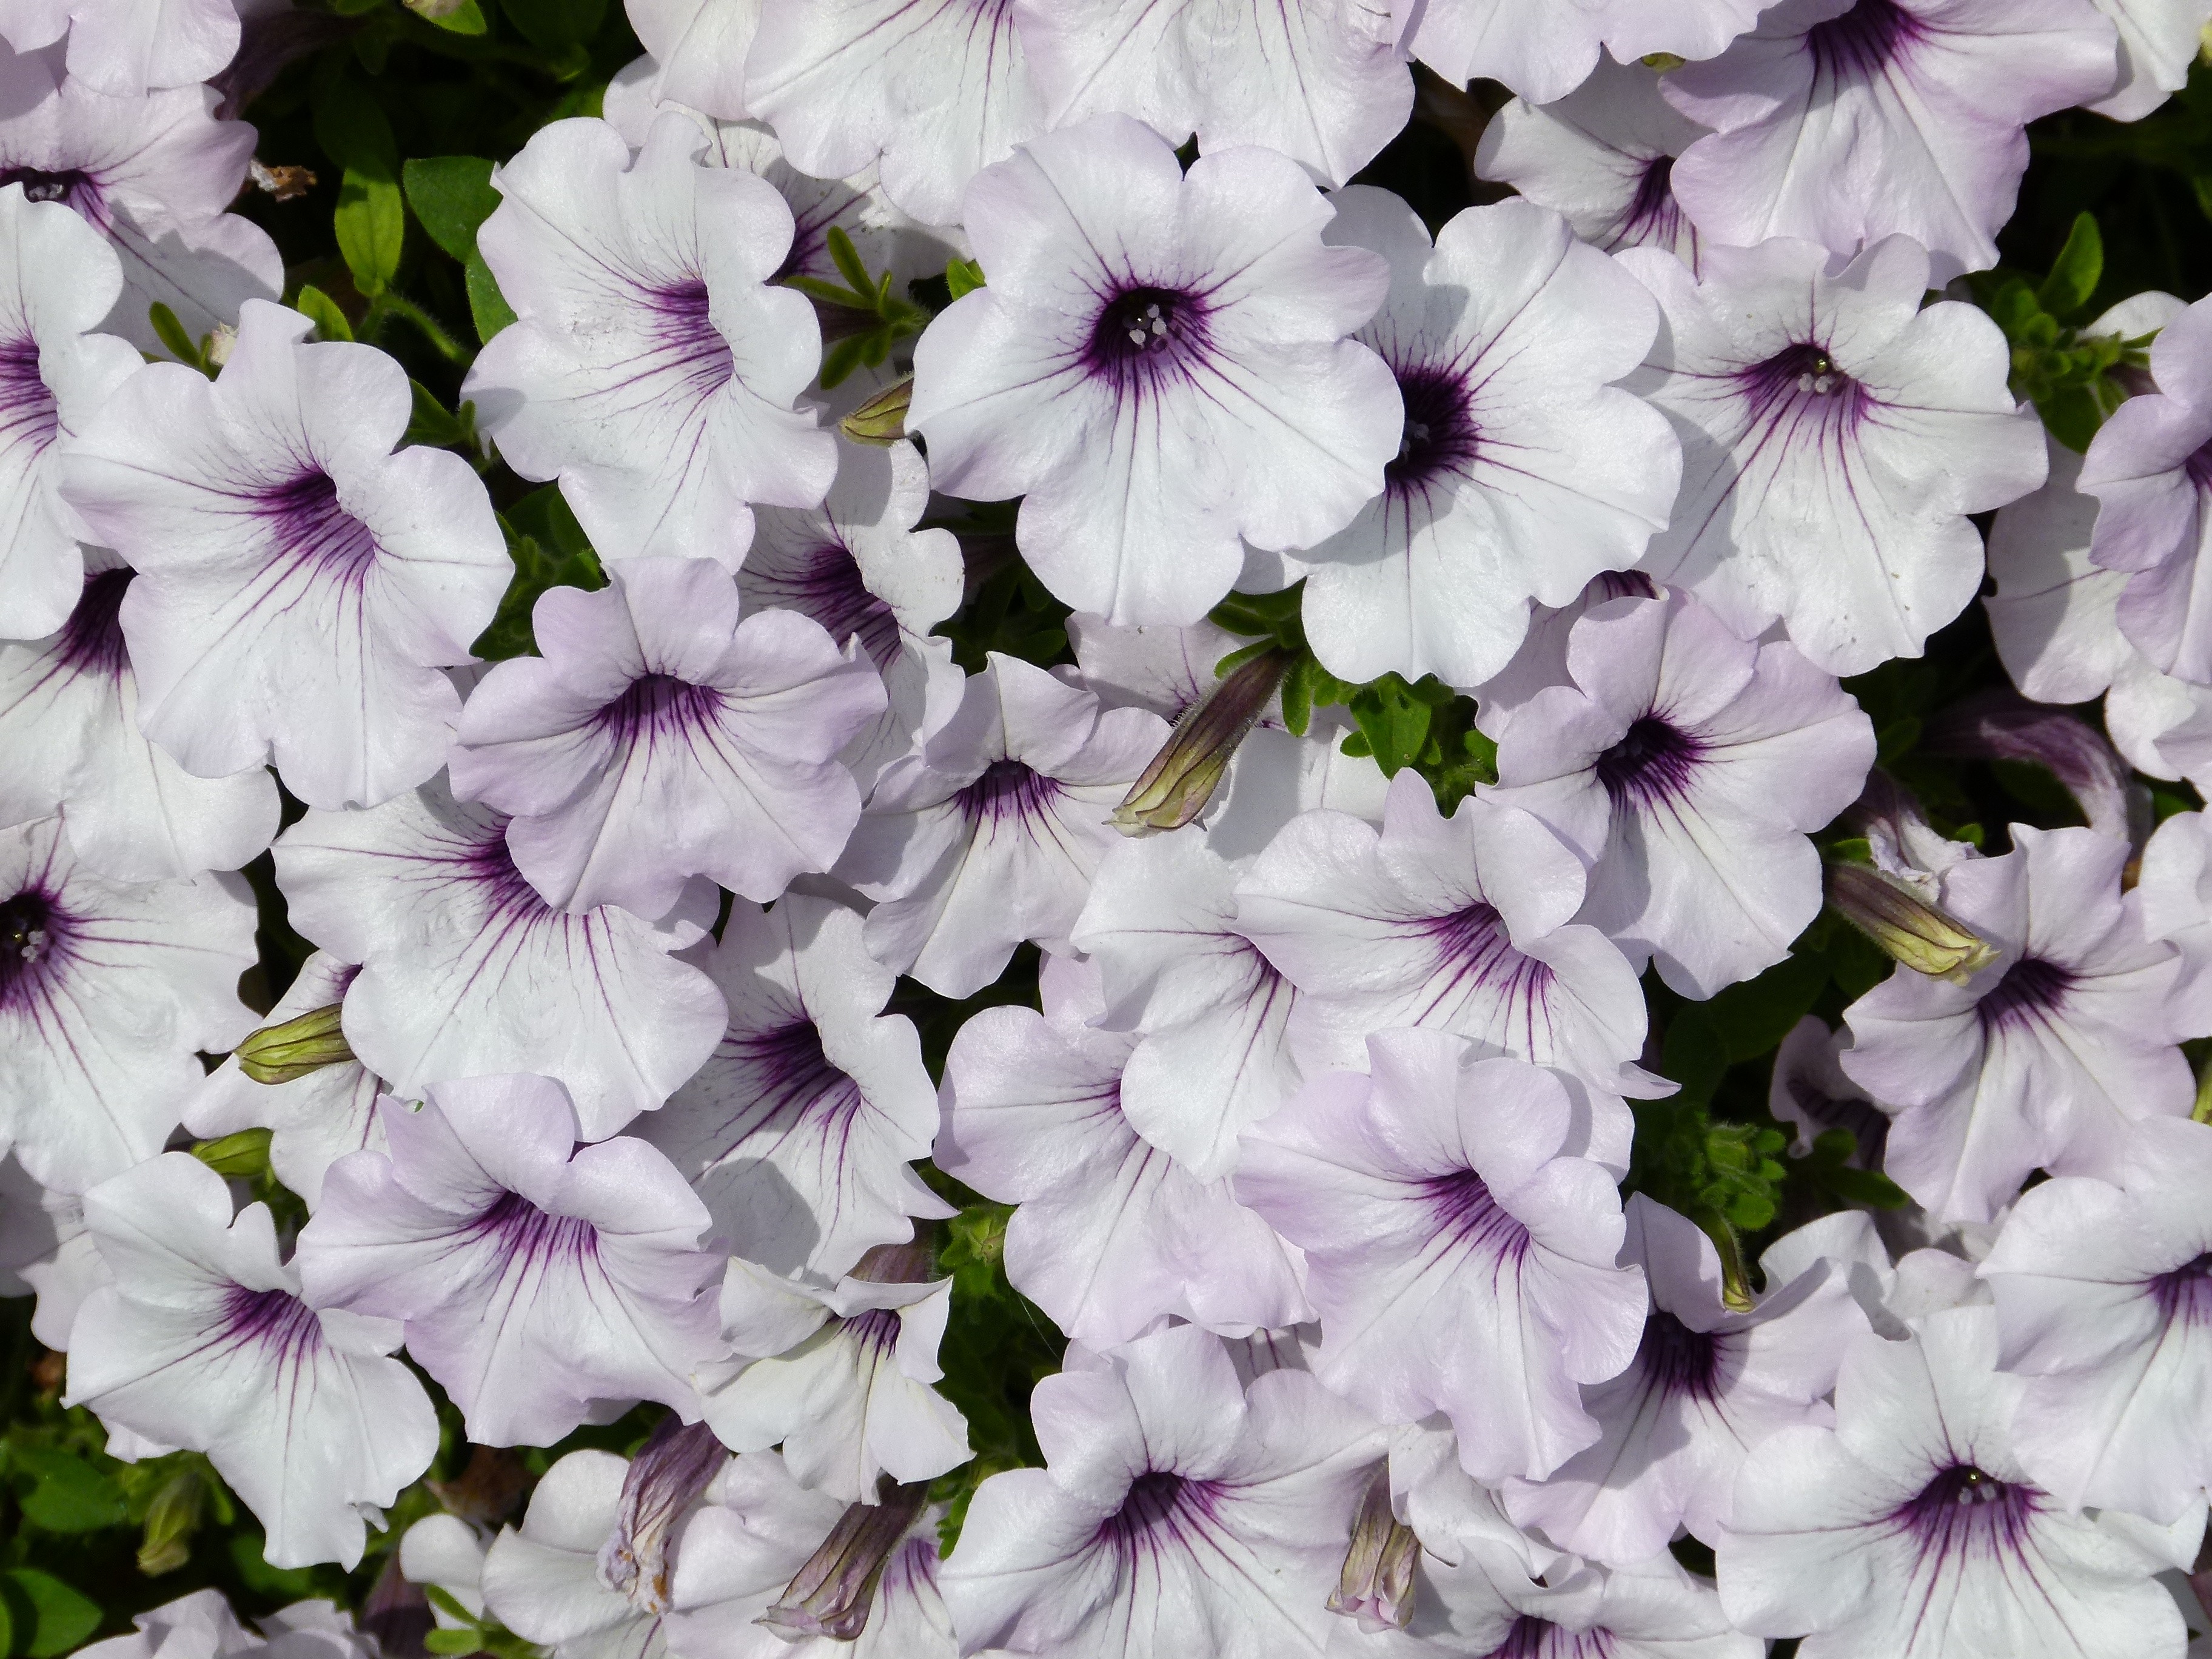
nature, blossom, plant, white, flower, purple, petal, bloom, summer, garden, flora, plants, flowers, beautiful, petunia, fragrant, viola, flowering plant, annual plant, land plant, violet family